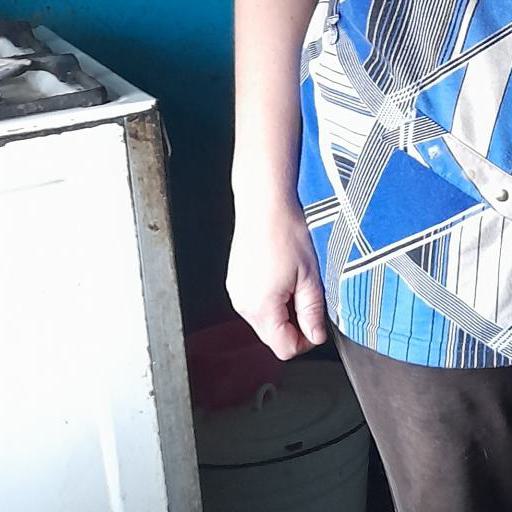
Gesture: no_gesture